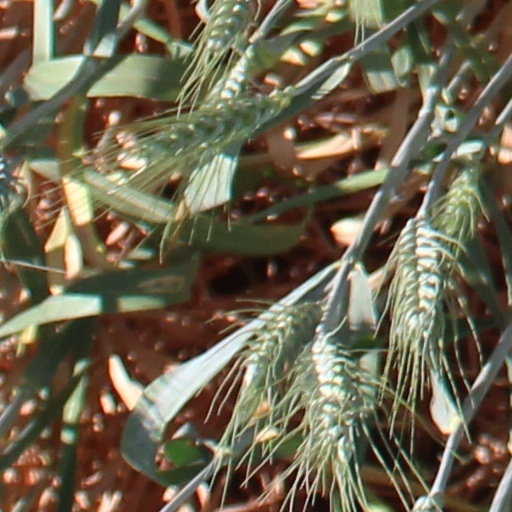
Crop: wheat